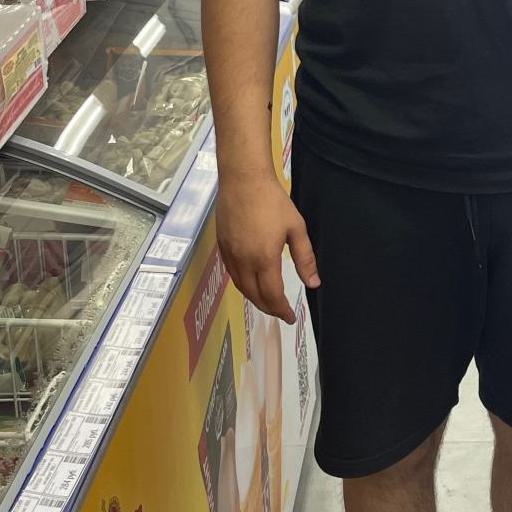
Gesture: no_gesture